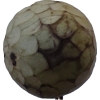
Label: cherimoya